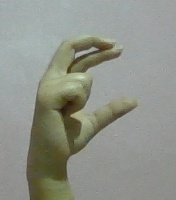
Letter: thal